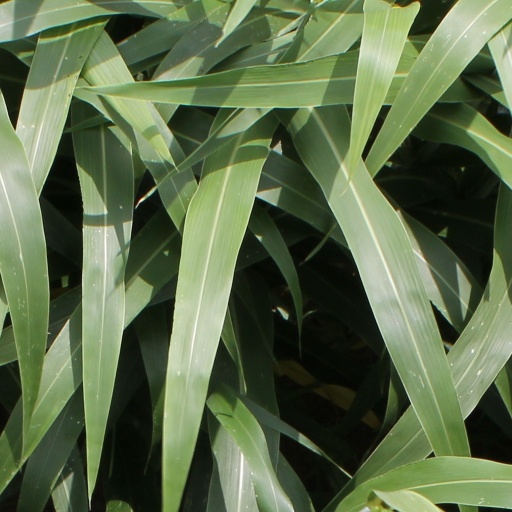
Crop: sorghum